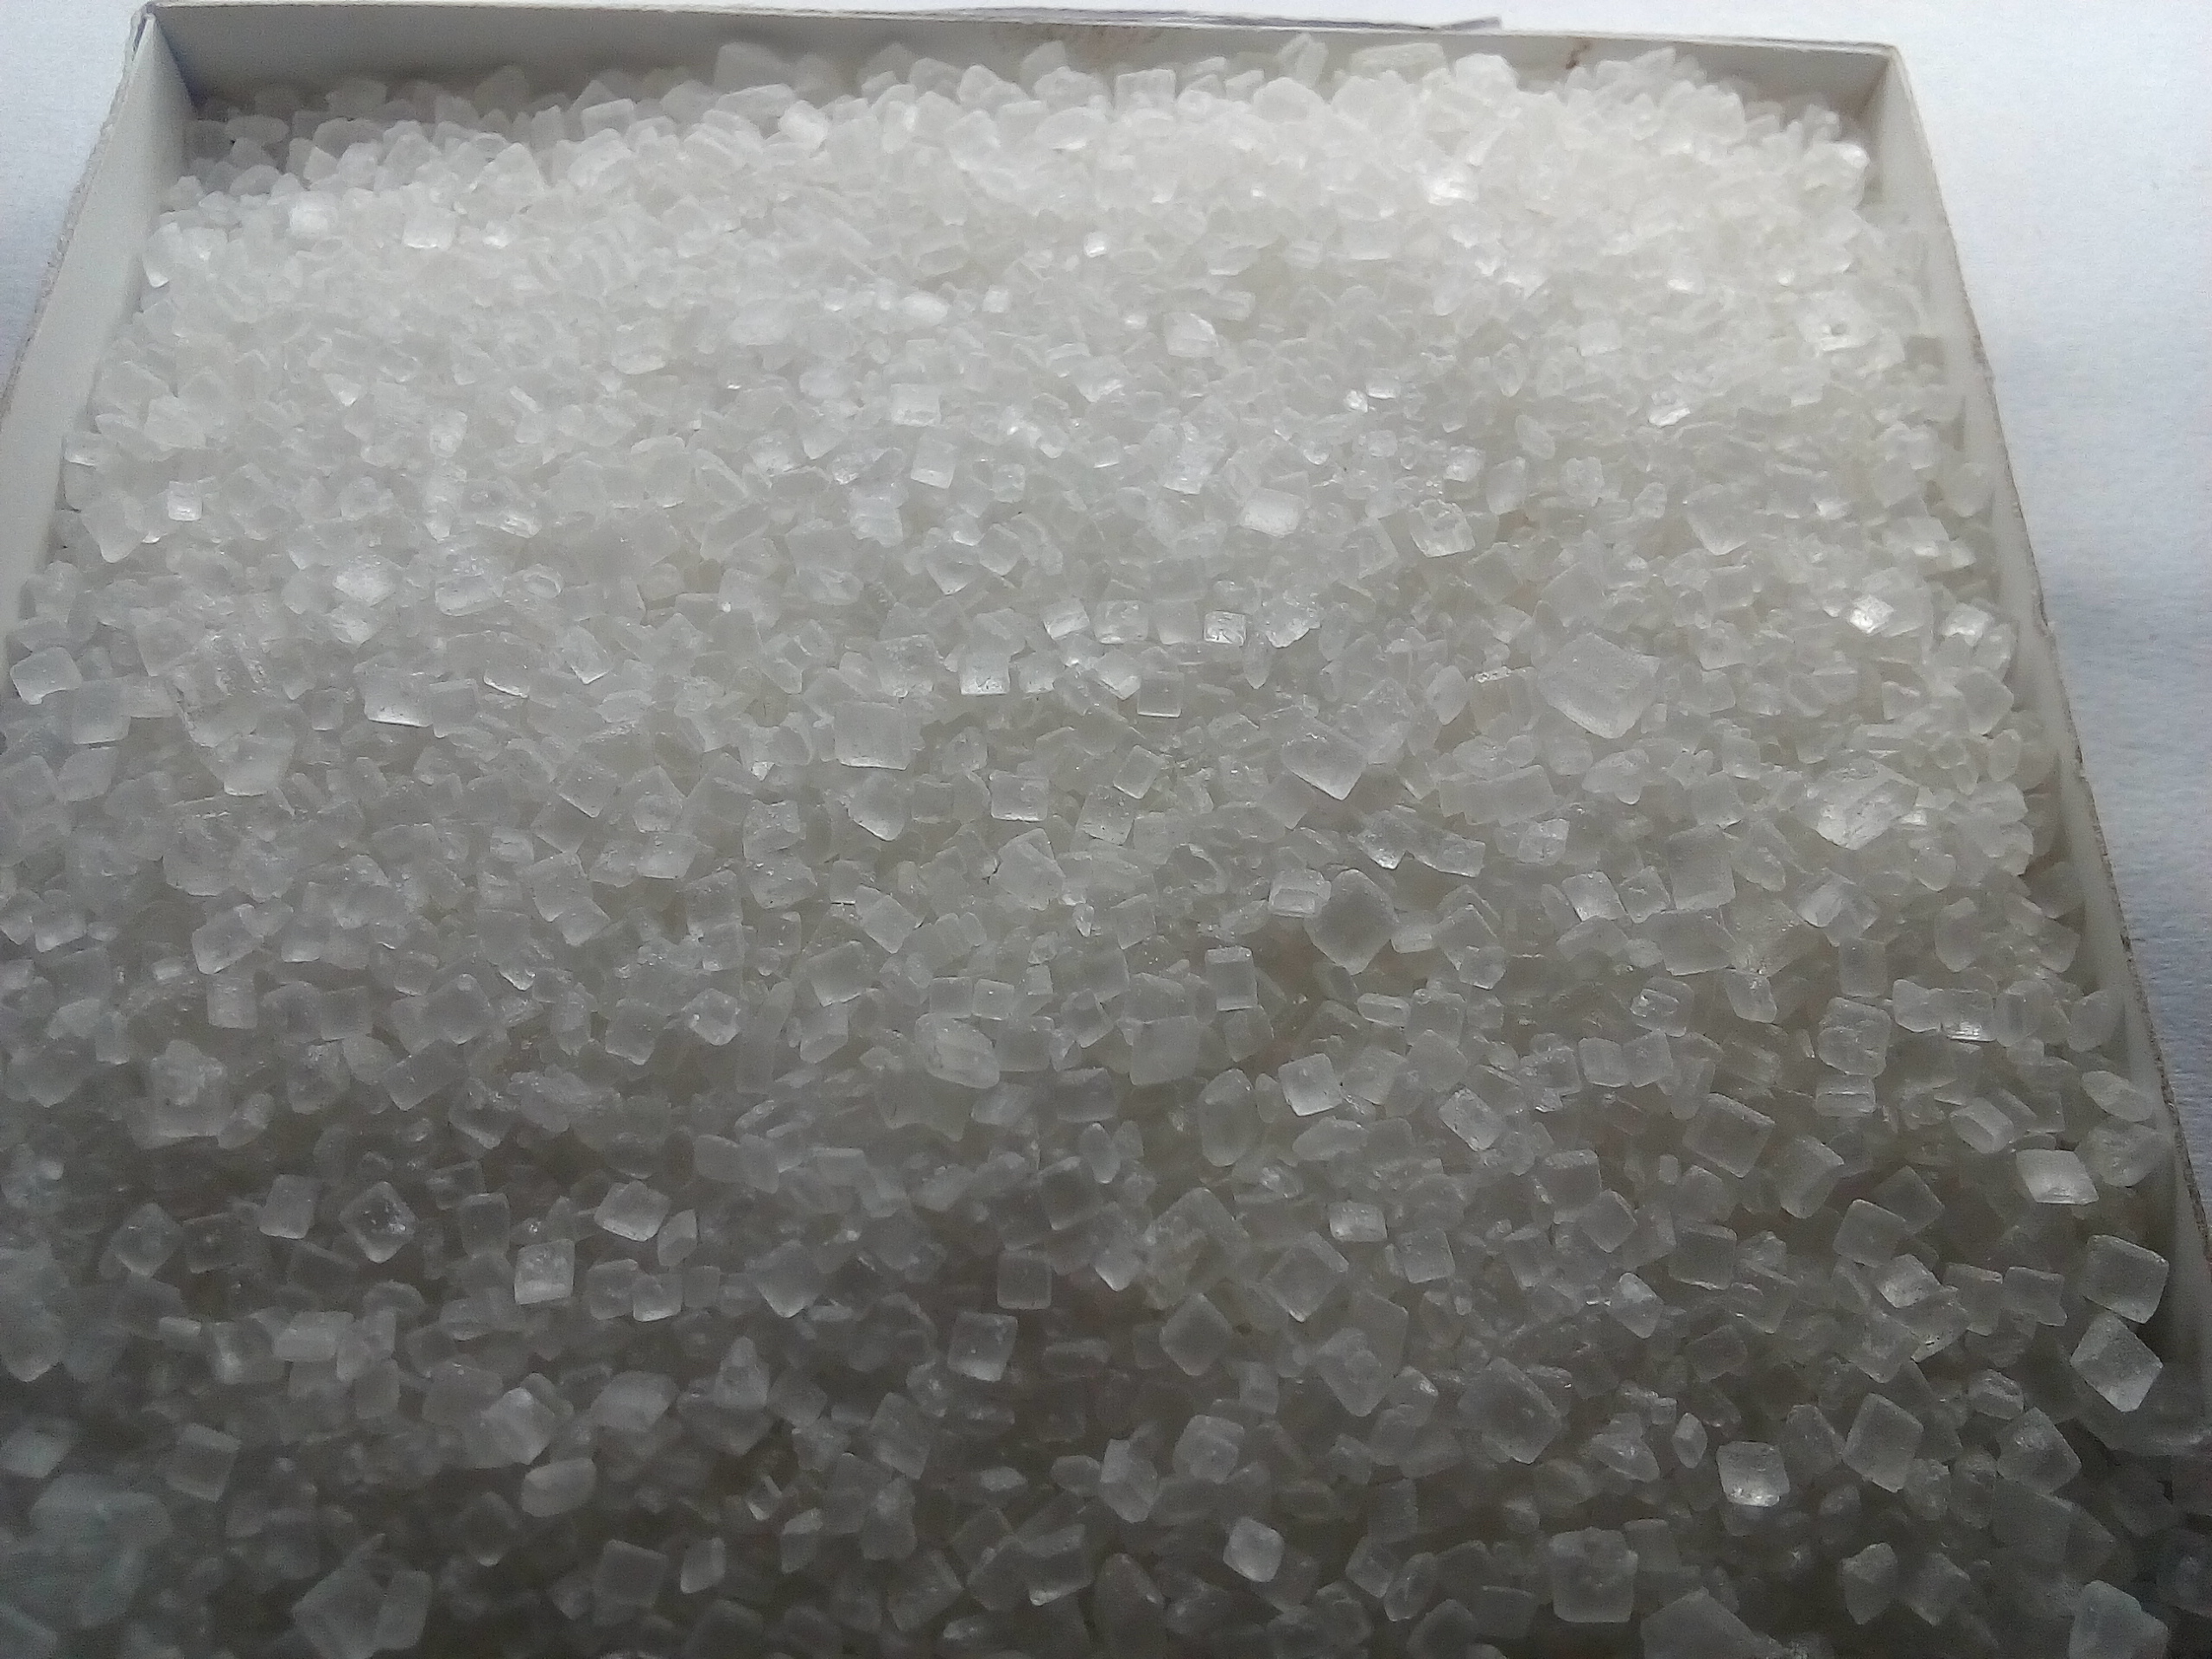
Rice seed variety: Unknown